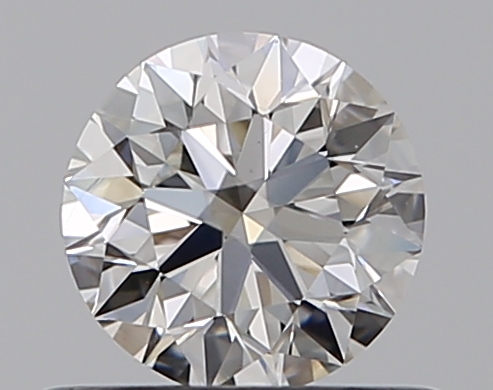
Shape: round
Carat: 0.51
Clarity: VS1
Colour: J
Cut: EX
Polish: EX
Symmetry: EX
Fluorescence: F
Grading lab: GIA
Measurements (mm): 5.06 x 5.09 x 3.19